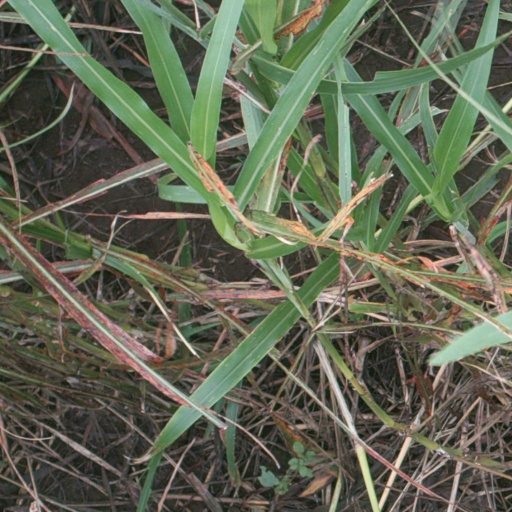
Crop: sorghum